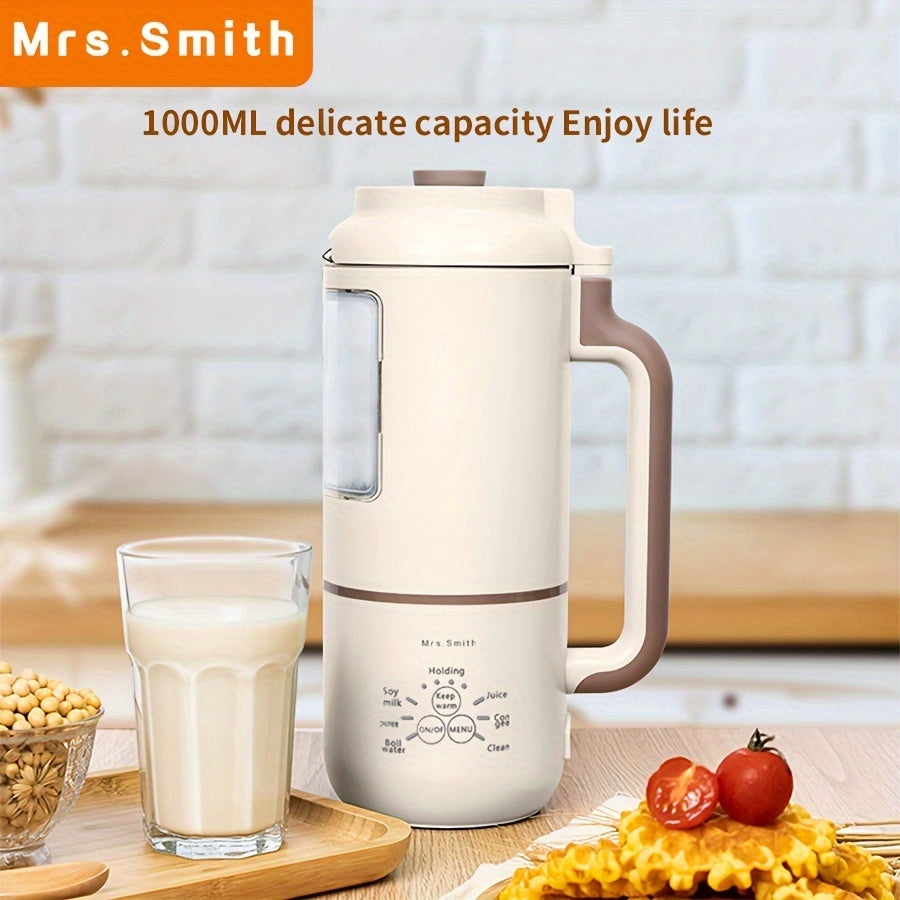
Mini Soy Milk Maker - Portable
🥛 Product Overview The Mini Soy Milk Maker - Portable is your go-to solution for crafting fresh, homemade soy milk anytime, anywhere. This compact appliance is designed for health enthusiasts who value convenience without sacrificing quality, allowing you to enjoy nutritious beverages at your leisure. 🌱 Fresh & Healthy Ingredients Experience the delightful taste of freshly made soy milk, free from preservatives and additives. With this mini maker, you can use organic soybeans or your favorite nuts to create delicious, nutrient-rich milk that perfectly suits your dietary needs. ⚡ Quick & Efficient Preparation Get your homemade soy milk ready in minutes! The powerful motor and efficient heating elements work together to produce smooth and creamy soy milk quickly, making it an ideal choice for busy mornings or quick snacks. 🔄 Versatile Milks at Your Fingertips Not just for soy milk, this portable maker allows you to experiment with various plant-based milks, including almond, oat, and cashew. Diversify your dairy alternatives effortlessly, opening up a world of culinary possibilities. 🎚️ Intuitive One-Touch Operation Crafting your own milk has never been easier. The Mini Soy Milk Maker features a user-friendly one-button operation, making it accessible for everyone, from culinary novices to experienced chefs. 🧼 Easy to Clean Design Cleanup is simple with the Mini Soy Milk Maker. Its detachable parts and smooth surfaces allow for quick hand washing or placement in the dishwasher, ensuring that you can enjoy fresh milk without the hassle of complicated cleanup. 🌍 Compact & Travel-Friendly This lightweight and compact appliance is perfect for small kitchens, offices, or travel. Whether you're at home, in a dorm, or on the road, you can easily whip up delicious plant-based milk whenever the craving strikes. 🔋 Energy Efficient & Eco-Friendly Designed to minimize energy consumption, this soy milk maker is both eco-friendly and cost-effective. Create your favorite milks without worrying about high electricity bills or environmental impact. 🎁 A Thoughtful Gift for Health Lovers Searching for a unique gift? The Mini Soy Milk Maker makes a perfect present for health-conscious friends and family. It's ideal for birthdays, holidays, or any occasion that calls for a touch of culinary innovation. 🥇 Satisfaction Guaranteed We pride ourselves on delivering high-quality products. With our satisfaction guarantee, you can be confident that the Mini Soy Milk Maker will meet your expectations, providing you with delicious homemade beverages every time.
Brand: Mike Chen
Category: Home & Garden > Kitchen & Dining > Kitchen Appliances > Soy Milk Makers